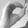
ASL letter: O